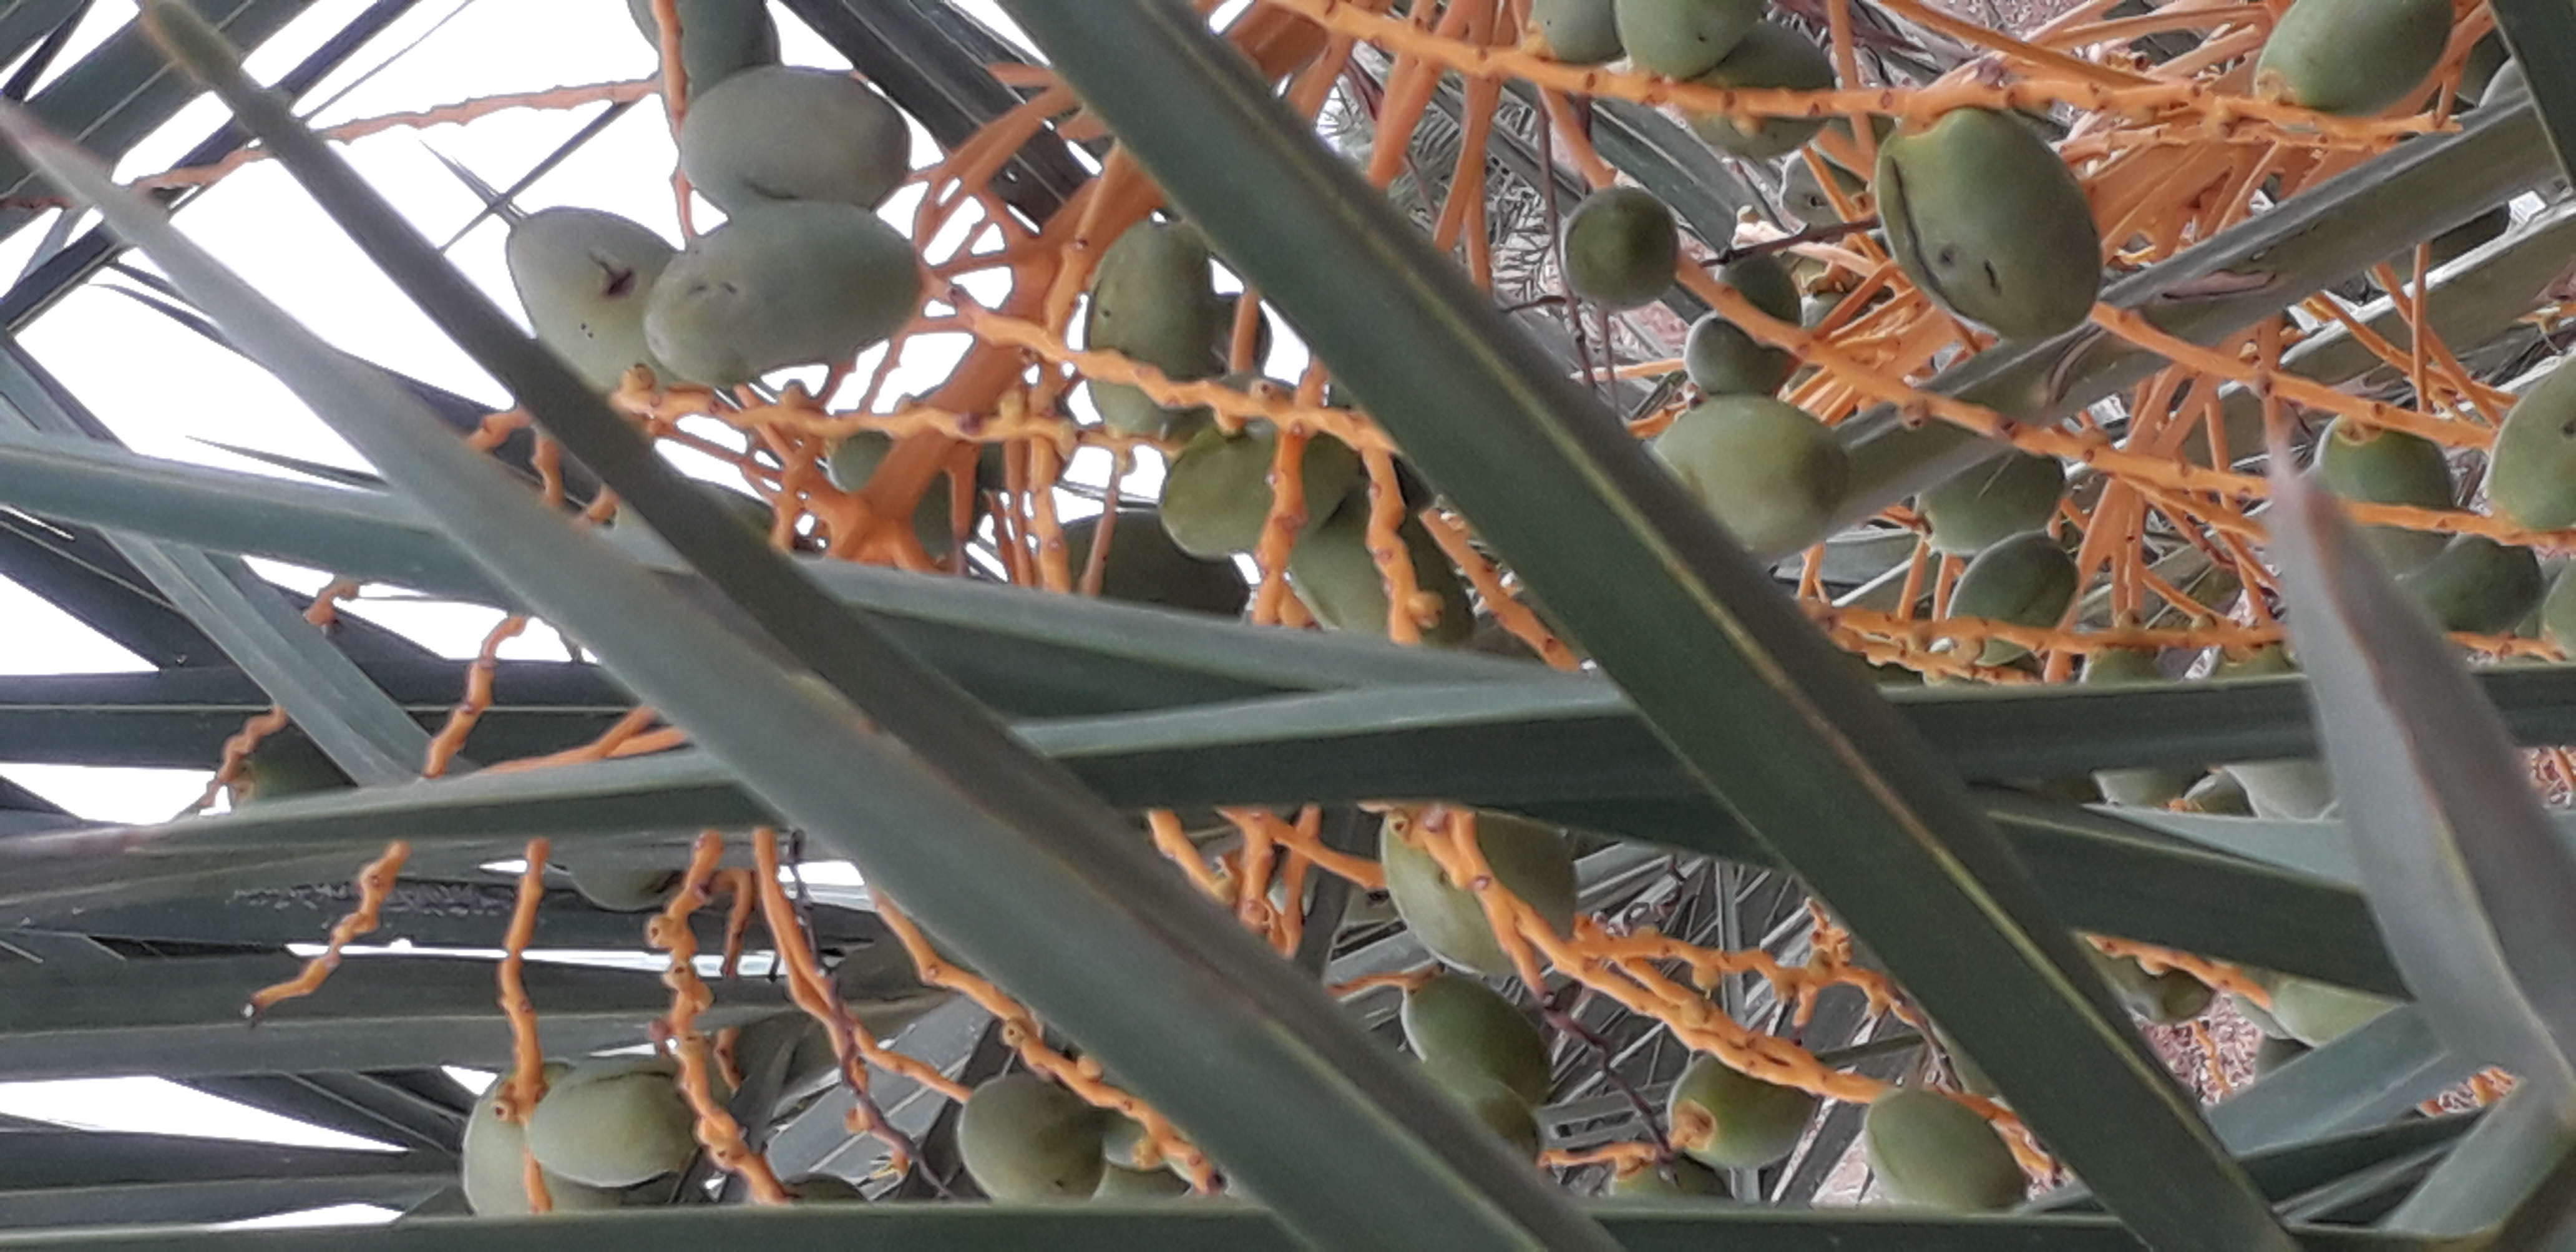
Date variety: Boumajhoul